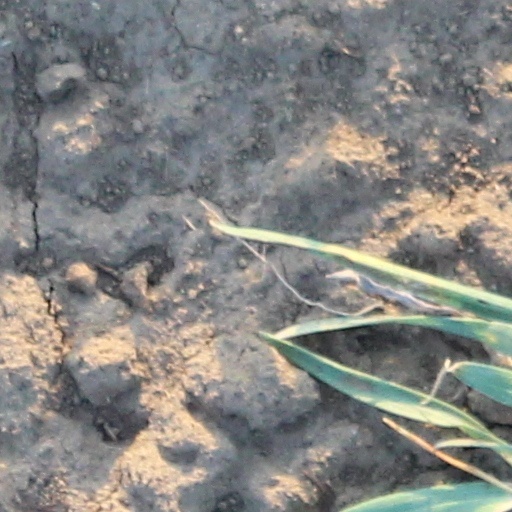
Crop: wheat